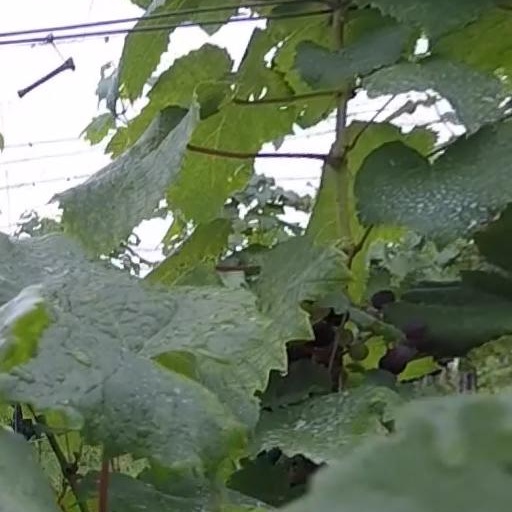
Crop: grape